Lisa Gladden

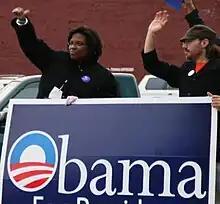
Gladden campaigning in Columbia, S.C. a day before the democratic primary there.

In December 2007, Gladden was chosen by the Obama for President campaign to appear on the ballot, in the Maryland democratic presidential primary, as a female delegate for Obama from Maryland's 7th congressional district. Gladden campaigned in Ohio, South Carolina, Pennsylvania and Maryland for Obama during the primary campaign. She finished first among the female delegates in the Maryland Democratic election and went to the 2008 Democratic National Convention, in Denver Colorado, as a delegate committed to Barack Obama. Along with Maryland Delegate Curt Anderson, Gladden served as co-chair of the Baltimore for Obama campaign in both the 2008 primary and general elections.